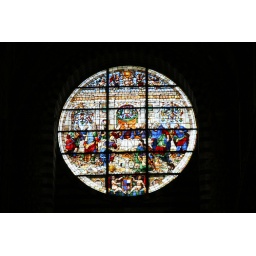
Stained glass window in the Duomo in Siena, Italy